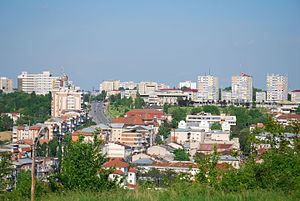
Slatina
Slatina er administrativt center i Olt distrikt i Rumænien. Slatina har 70.293 indbyggere.